Lutheran church (Ganja)

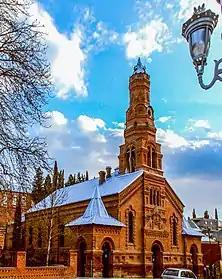

Sts. Cyril and Methodius Church is a Russian Orthodox church built in Ganja in 1902. It is currently used as a puppet theater.